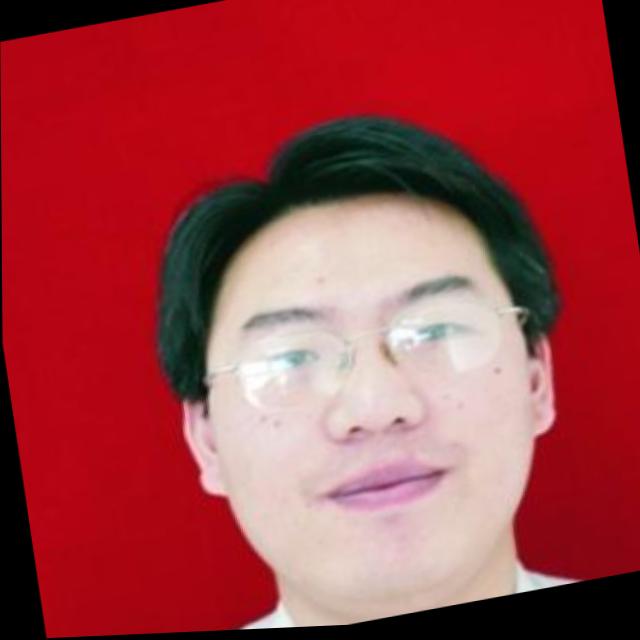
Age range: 21-44